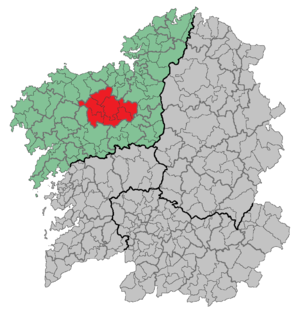
Ordes est une comarque de la province de La Corogne en Galice.